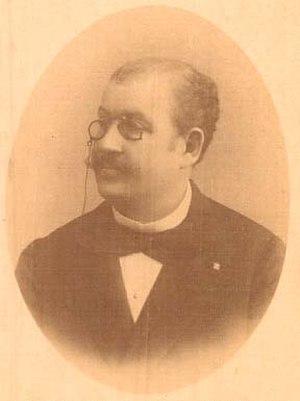
Jean-Louis Edmond Saint-Edme de Manne, connu sous le nom d'Edmond-Denis de Manne, est un dramaturge et journaliste français, né le 18 août 1801 à Paris où il est mort le 6 mai 1877.